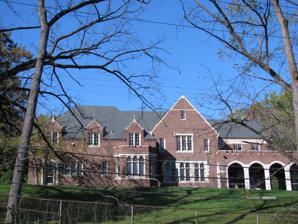
Building: Morris House (Washington, D.C.)
Country: United States of America
Year built: 1939
Historic house in Washington, D.C., United States United States historic place Morris House U.S. National Register of Historic Places Location 4001 Linnean Drive, N.W. , Washington, District of Columbia Coordinates 38°56′28″N 77°3′14″W / 38.94111°N 77.05389°W / 38.94111; -77.05389 Architect Porter and Lockie Architectural style Jacobethan NRHP reference No. 10000750 Added to NRHP March 14, 2011 The Morris House is an historic building located at 4001 Linnean Drive, Northwest, Washington, D.C. , in the Forest Hills neighborhood, next to Rock Creek Park . History The Jacobethan style house was designed by Porter and Lockie in 1939, for Edgar and Beronica Morris. It is owned by the Democratic Republic of the Congo . It was designated a DC landmark on May 27, 2010. It was assessed at $3,668,860, in 2010. See also Rock Creek Park References